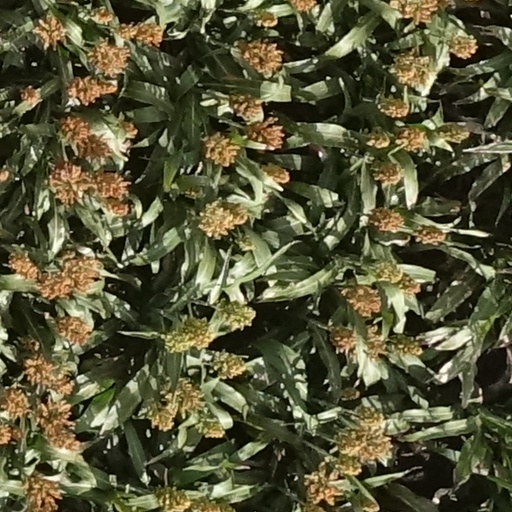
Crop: sorghum